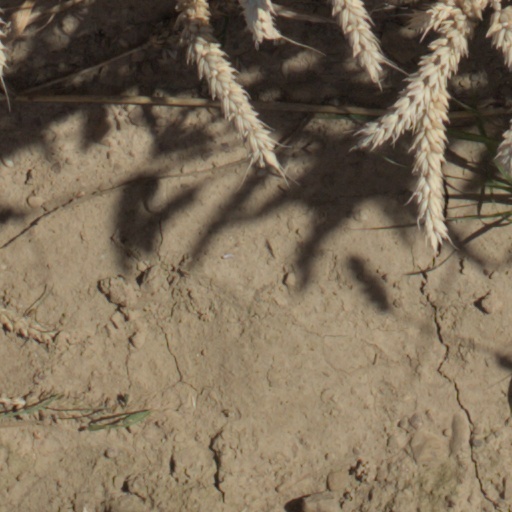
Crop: wheat